Weichong Marwing

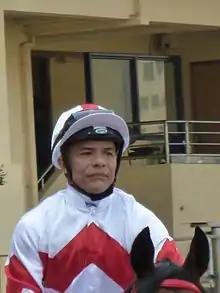

Weichong C. Marwing (born 14 March 1970 in South Africa) is a Thoroughbred horse racing jockey. Based in South Africa, he has won a number of important international Group One races. He is well remembered for riding Irridescence to victory over the great Ouija Board in the 2006 Queen Elizabeth II Cup at Sha Tin Racecourse in Hong Kong. In 2007, for trainer Mike De Kock he won his second United Arab Emirates Derby at Nad Al Sheba Racecourse aboard Asiatic Boy, a horse he says is the best he has ever ridden.